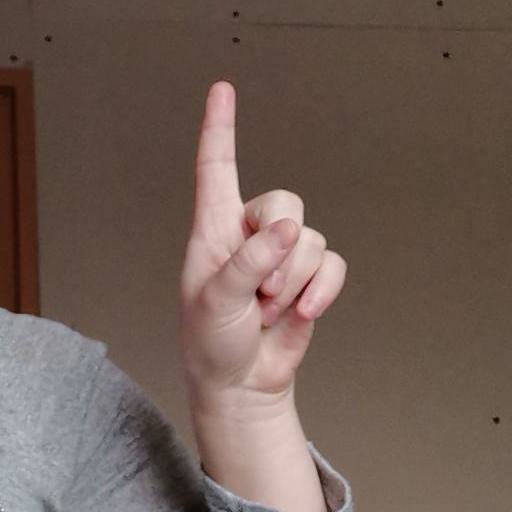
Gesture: one